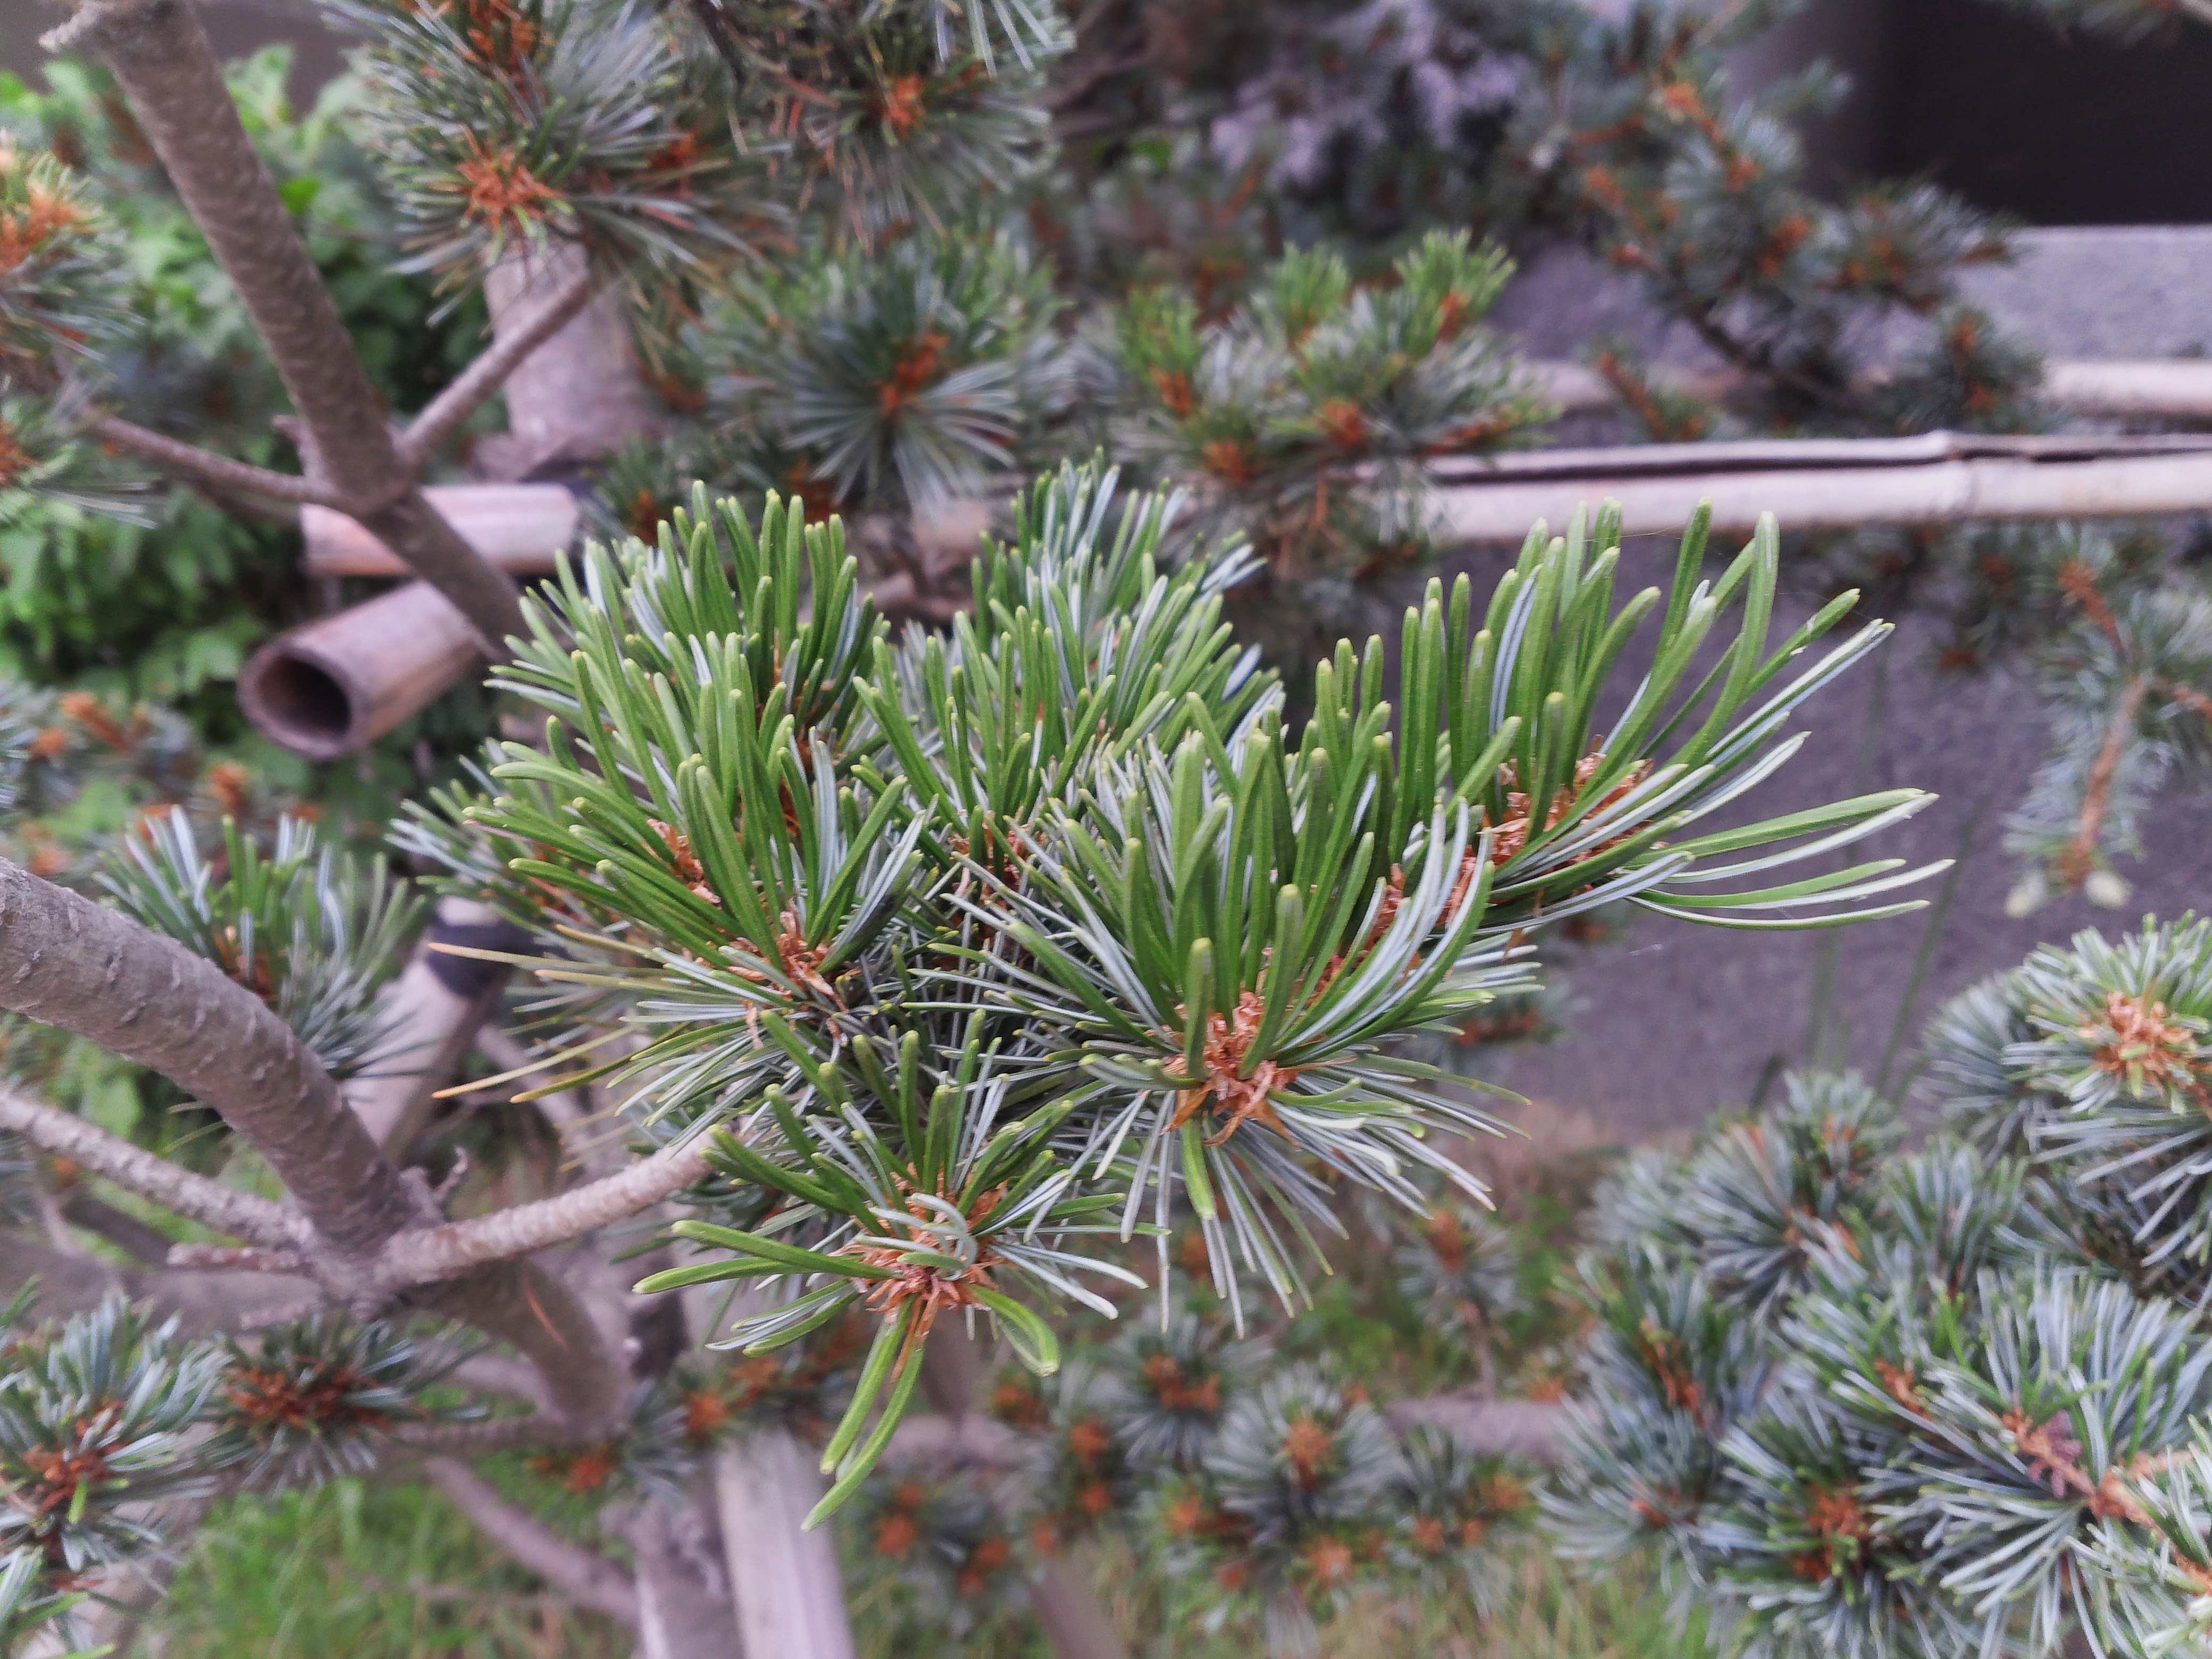
nature, plant, tree, pine family, spruce, conifer, flora, pine, branch, fir, larch, evergreen, biome, twig, cypress family